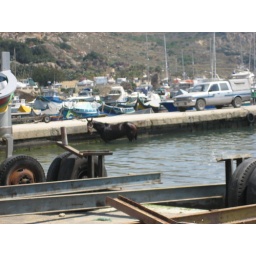
A horse in the water